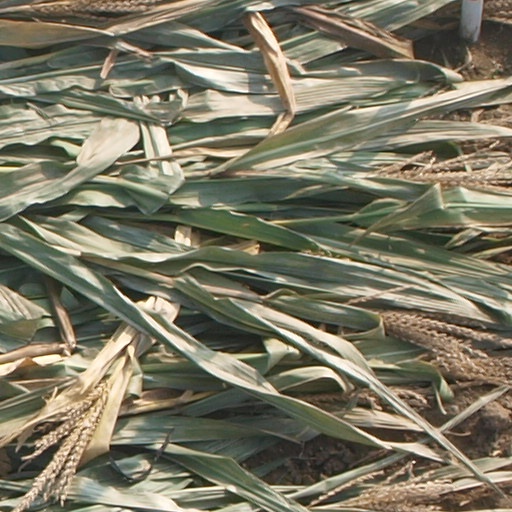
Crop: maize; corn